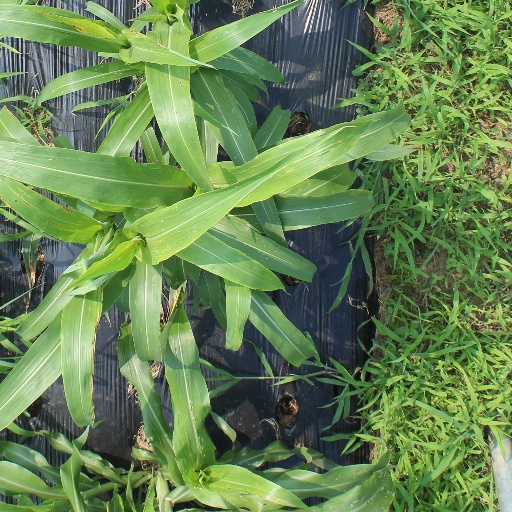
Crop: sorghum